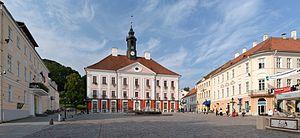
Tartu est la seconde ville d’Estonie avec une population de 101 246 habitants.